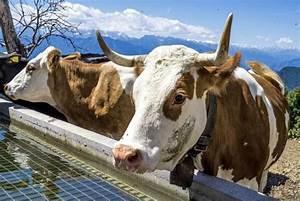
cow